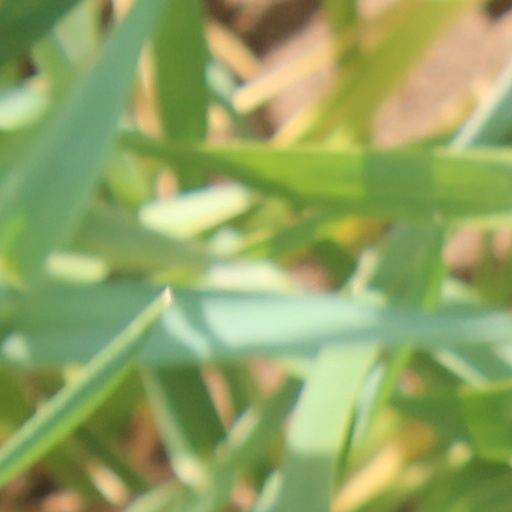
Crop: wheat